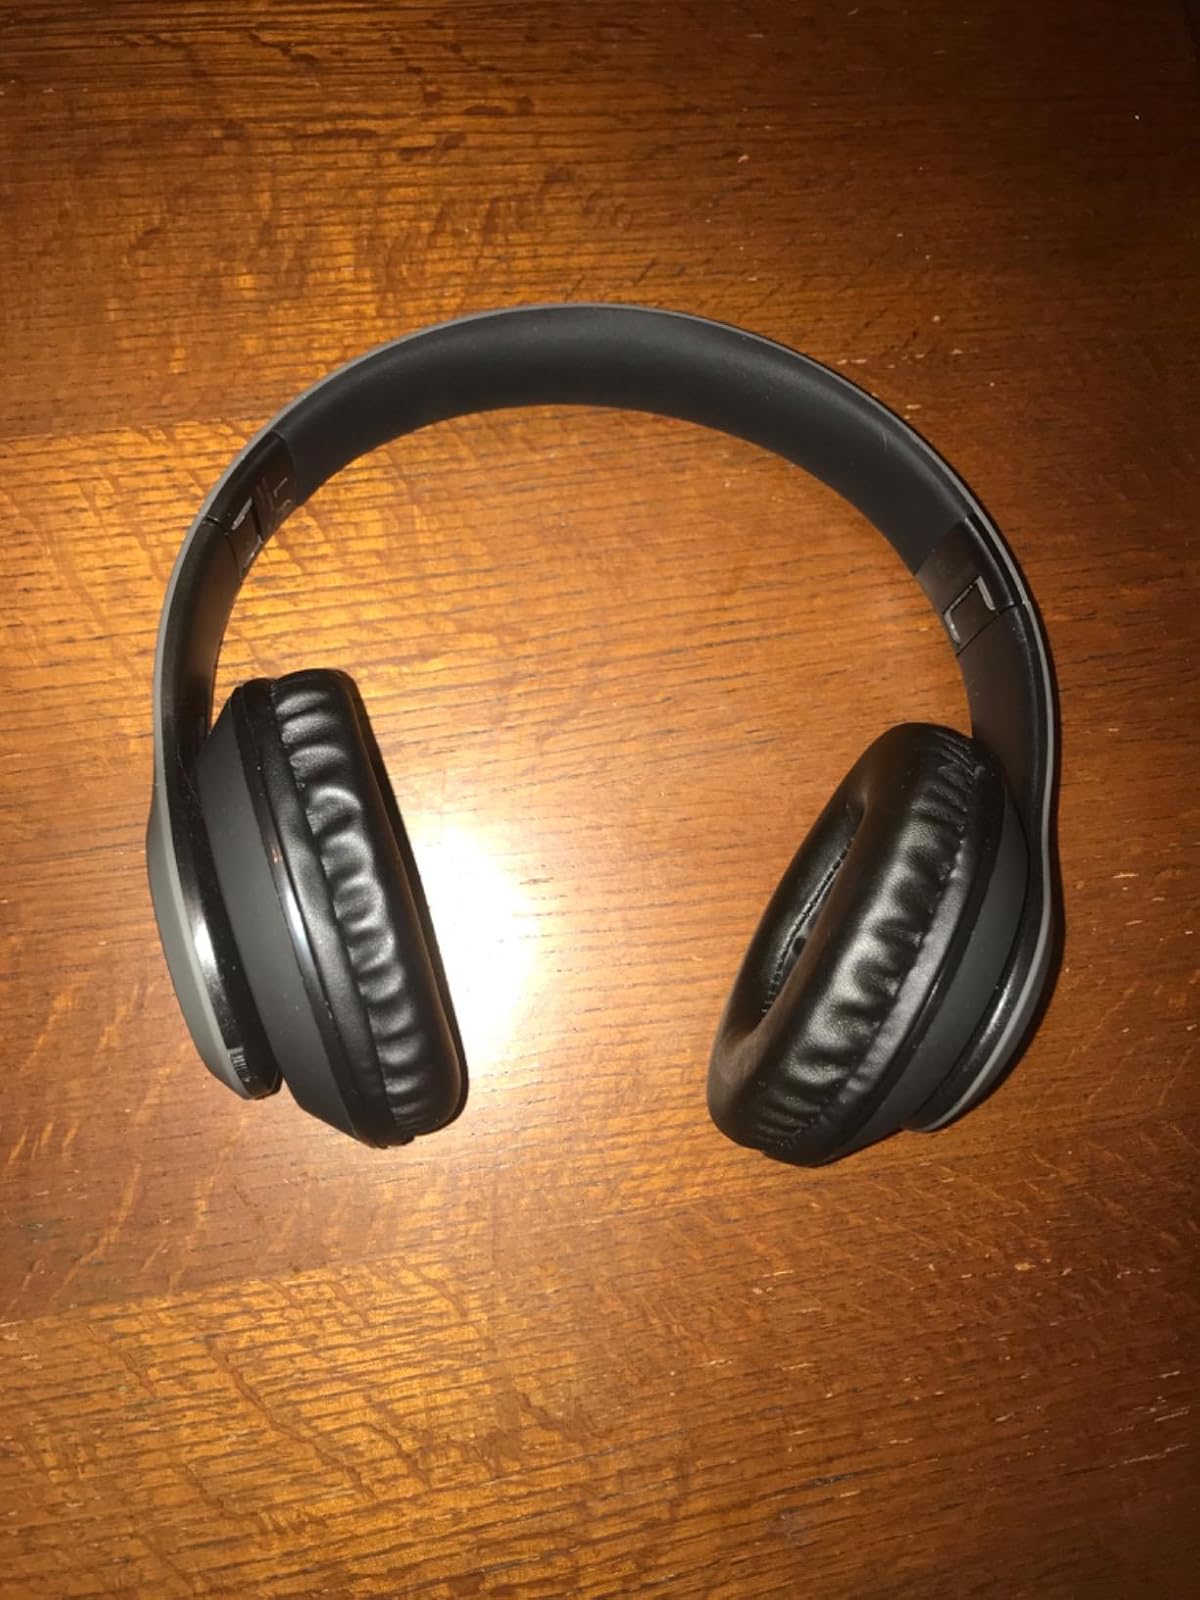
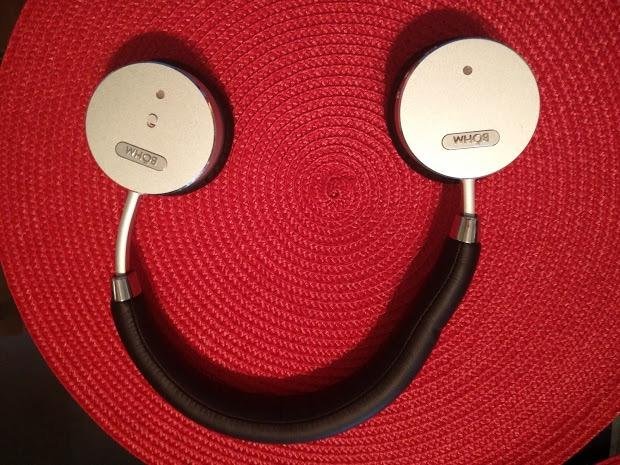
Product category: headphones
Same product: no